Lewis Hine

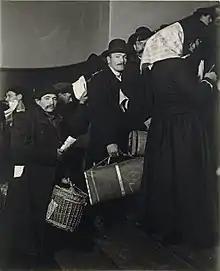
Brooklyn Museum – Climbing into the Promised Land Ellis Island – Lewis Wickes Hine

Hine led his sociology classes to Ellis Island in New York Harbor, photographing the thousands of immigrants who arrived each day. Between 1904 and 1909, Hine took over 200 plates (photographs) and came to the realization that documentary photography could be employed as a tool for social change and reform.